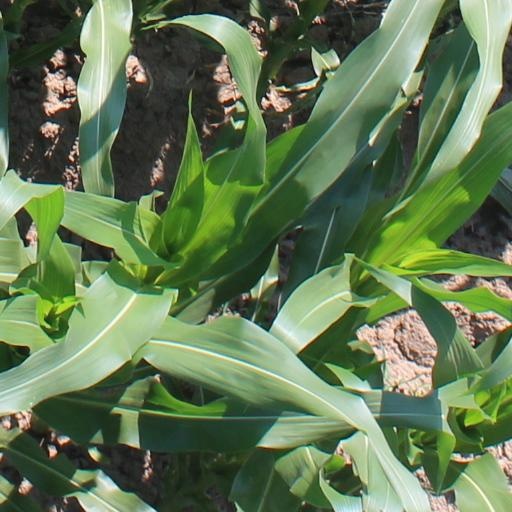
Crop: maize; corn